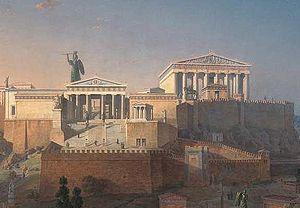
La statue d'Athéna Promachos se situait sur l'acropole d'Athènes. Œuvre de Phidias datant du milieu du Vᵉ siècle av. J.-C., elle était en bronze et représentait la déesse Athéna.